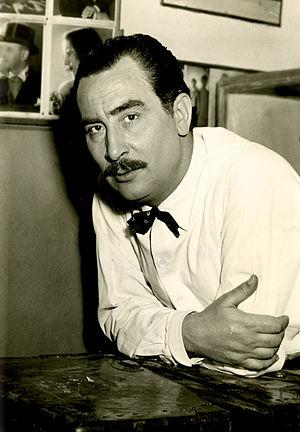
Gino Buzzanca est un acteur italien.